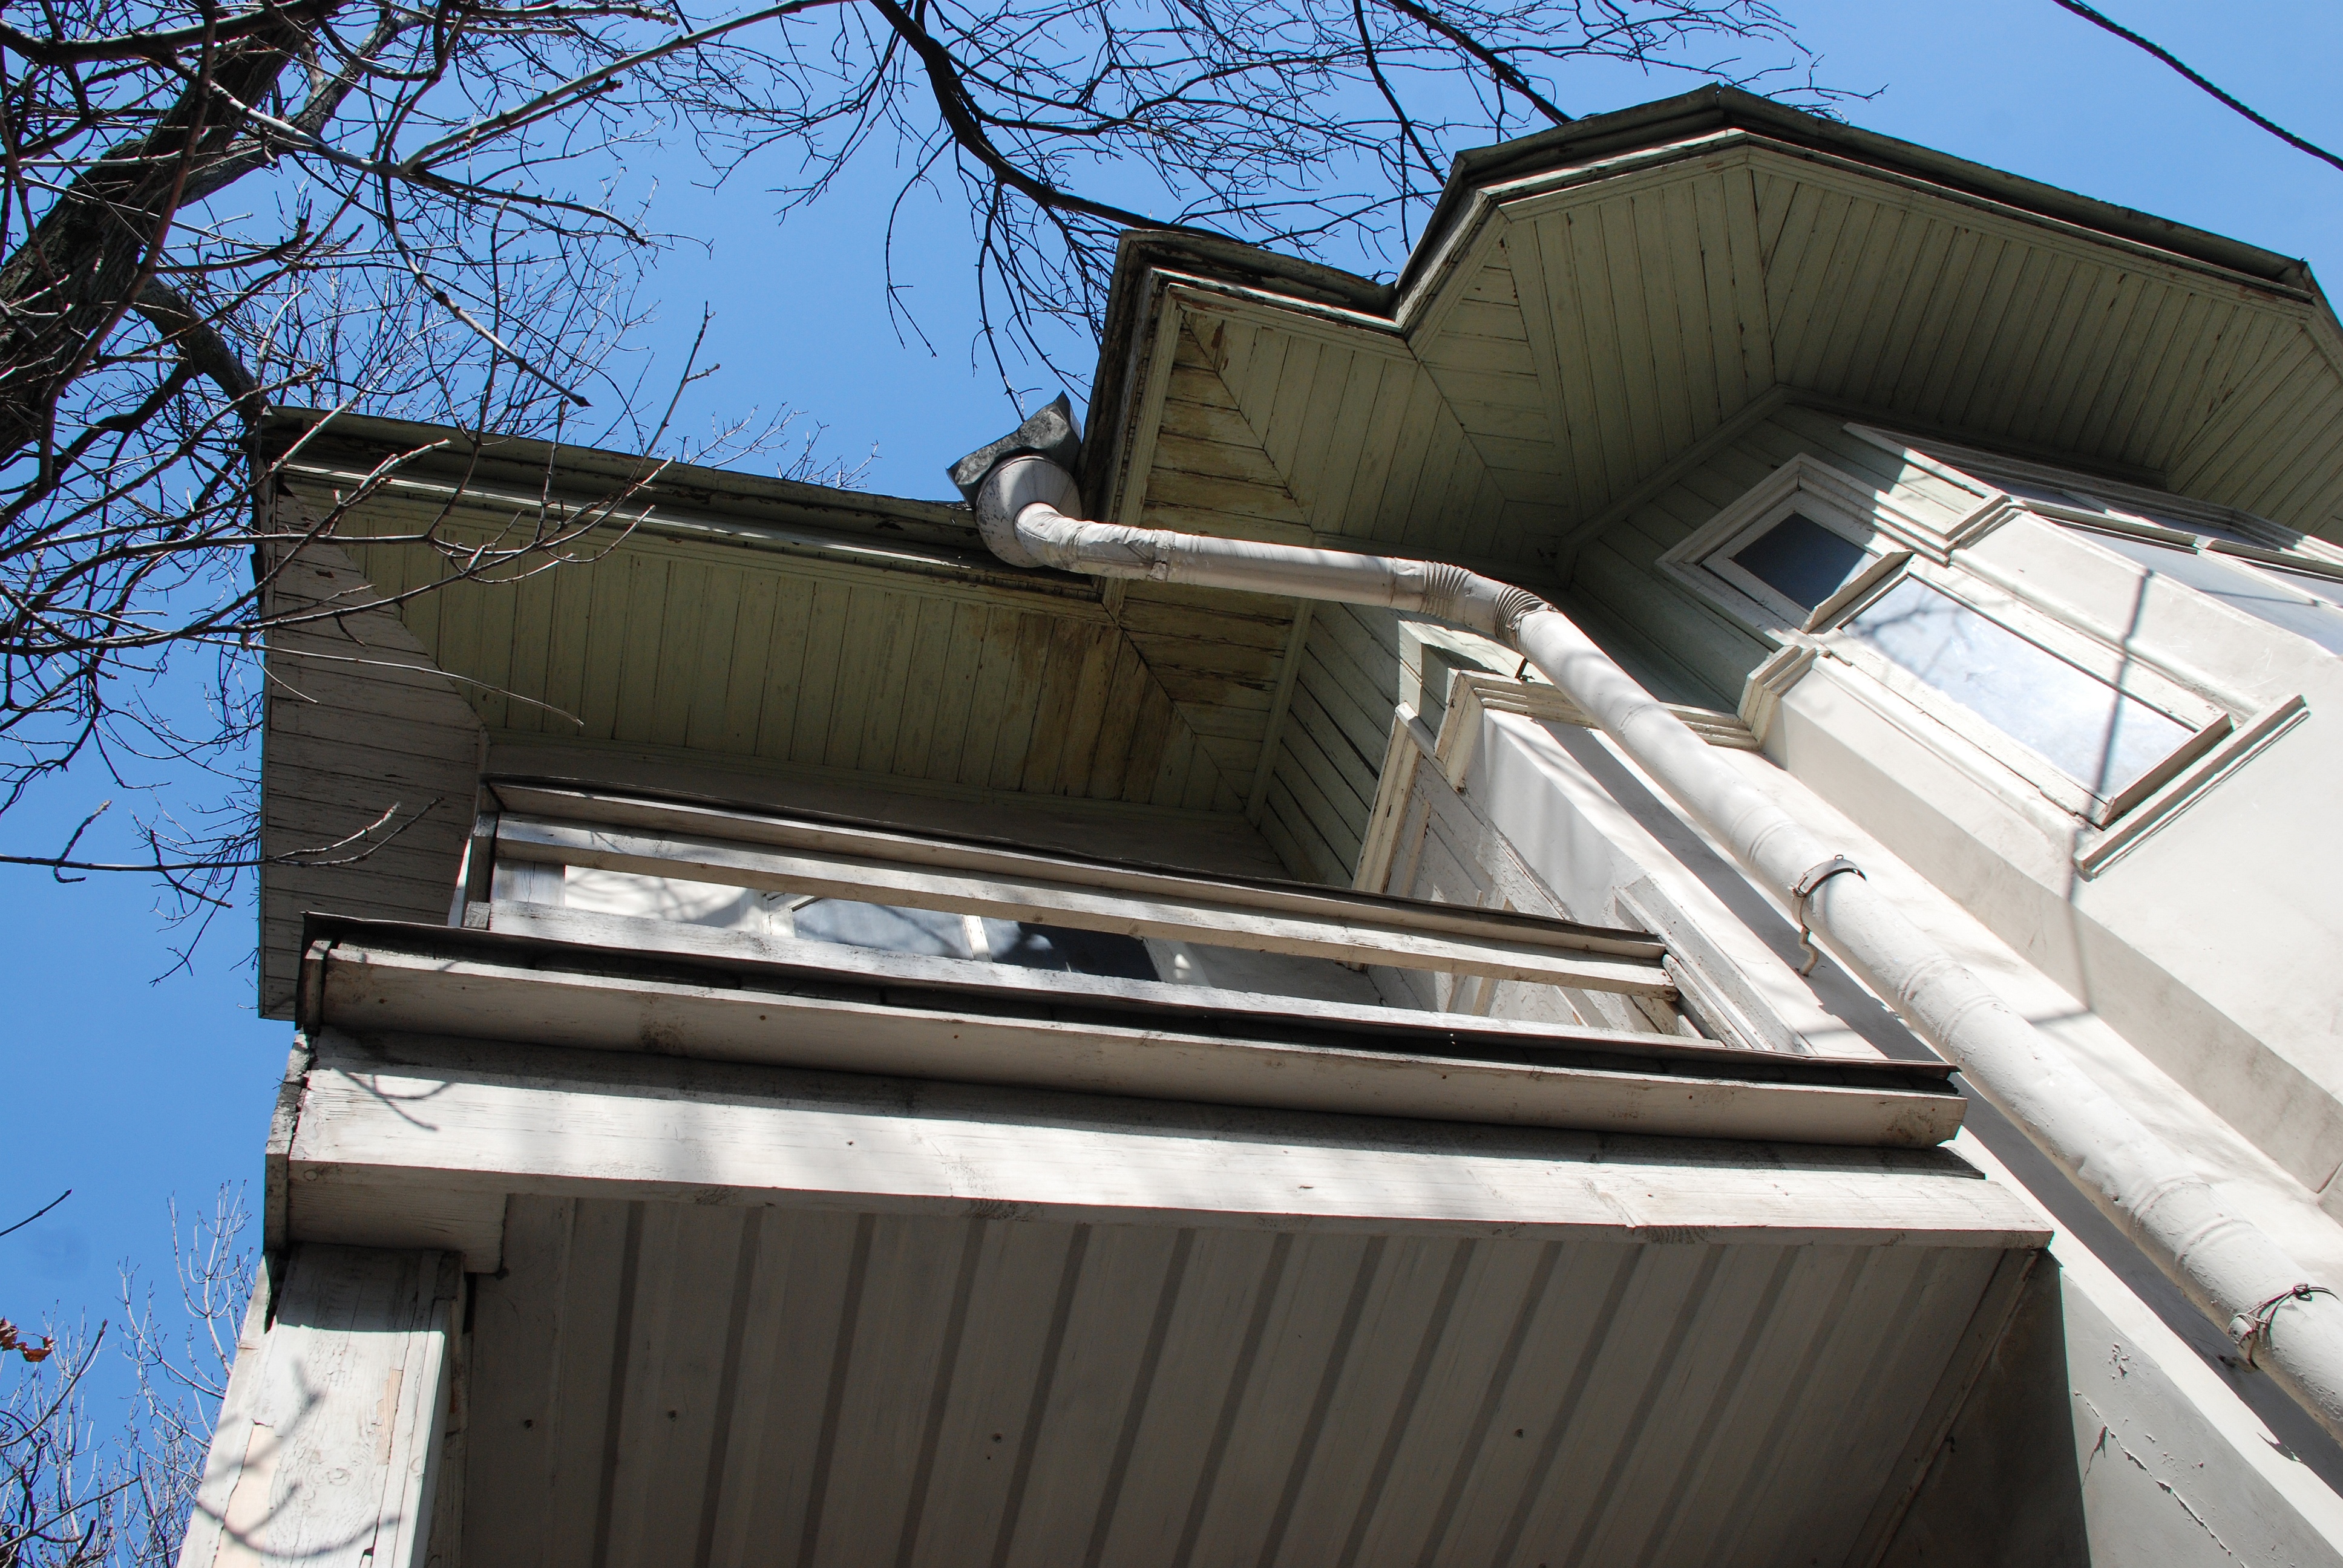
boat, house, roof, city, home, cityscape, vehicle, facade, nikon, moscow, nikkor, russia, d80, cityscapes, moskau, 18135mmf3556g, 18135mm, nikond80, moscou, siding, daylighting, outdoor structure